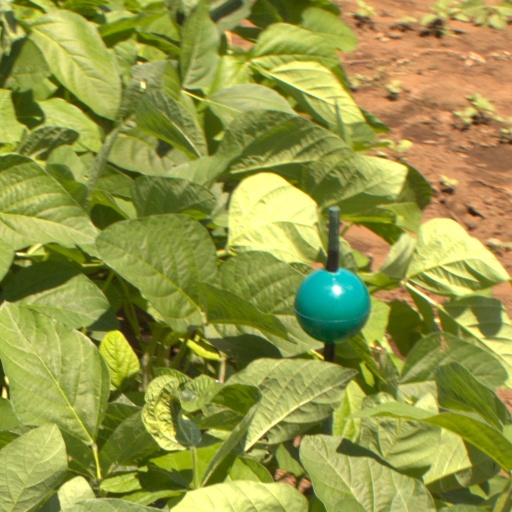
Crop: soybean